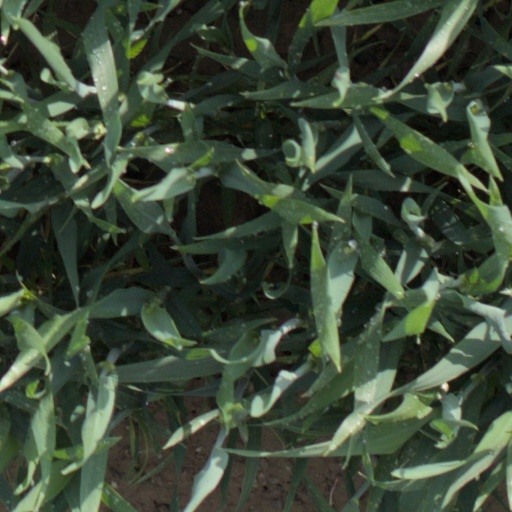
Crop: wheat